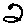
Label: 2